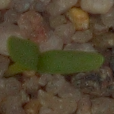
Label: sugar_beet